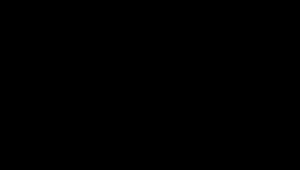
Un polymère sensible au pH est un polymère ionique qui répond aux changements du pH du milieu environnant par la variation de ses dimensions. Ces polymères peuvent gonfler ou se contracter en fonction du pH de leur environnement. Ce comportement a lieu grâce à la présence de certains groupes fonctionnels dans la chaîne du polymère. Un polymère sensible au pH peut être anionique ou cationique répondant à des valeurs basiques ou acides de pH. Ces polymères peuvent être conçus avec de nombreuses architectures pour différentes applications. Les principales utilisations des polymères sensibles au pH sont la libération contrôlée des médicaments, les procédés de séparation et la fonctionnalisation des surfaces.